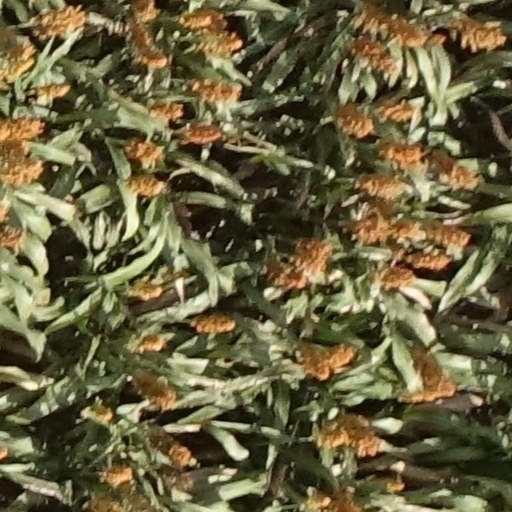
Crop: sorghum